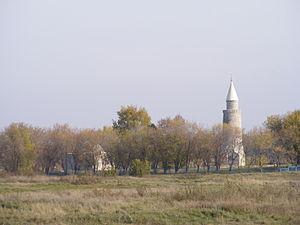
Le Gorodichtché de Bolgar est un ancien village fortifié, situé près de la ville de Bolgar au Tatarstan. Au Moyen Âge, Bolgar est devenue une des plus grandes villes du Khanat bulgare de la Volga, dépendant de la Horde d'or.